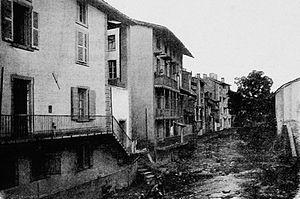
Dictionnaire illustré des communes du département du Rhône. Tome 2 / par MM. E. de Rolland et D. Clouzet.
Pontcharra-sur-Turdine est une ancienne commune française située dans le département du Rhône en région Auvergne-Rhône-Alpes. Le 1ᵉʳ janvier 2019, elle devient une commune déléguée de Vindry-sur-Turdine.